De Havilland Canada DHC-1 Chipmunk

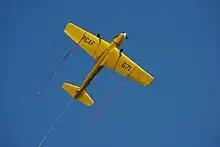
Chipmunk with ribbons at Old Warden 2008

Many Chipmunks that had been in military use were sold to civilians, either to private owners or to companies, where they were typically used for a variety of purposes, often involving the type's excellent flying characteristics and its capability for aerobatic manoeuvres. More than 70 years after the type having first entered service, hundreds of Chipmunks remain airworthy and are in operation around the world. The Portuguese Air Force still operates six Chipmunks, which serve with Esquadra 802, as of 2018. The aircraft is named after the chipmunk, a small rodent.